City of Alliance Central Park Fountain

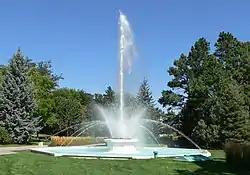
Fountain in 2010

The City of Alliance Central Park Fountain, located at 10th St. and Niobrara Ave. in Alliance, Nebraska, was built in 1935 by Civilian Conservation Corps workers. In 1935, it was spectacular, having colored lights and timers. It was completed in time for "Stampede Days" of June, 1935, in Alliance.